Woolen Mills Village Historic District

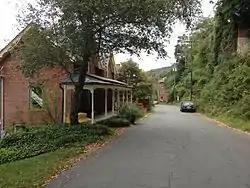

Woolen Mills Village Historic District is a historic district that was listed on the National Register of Historic Places on April 12, 2010. The district is in Albemarle County, Virginia and also in Charlottesville, Virginia.